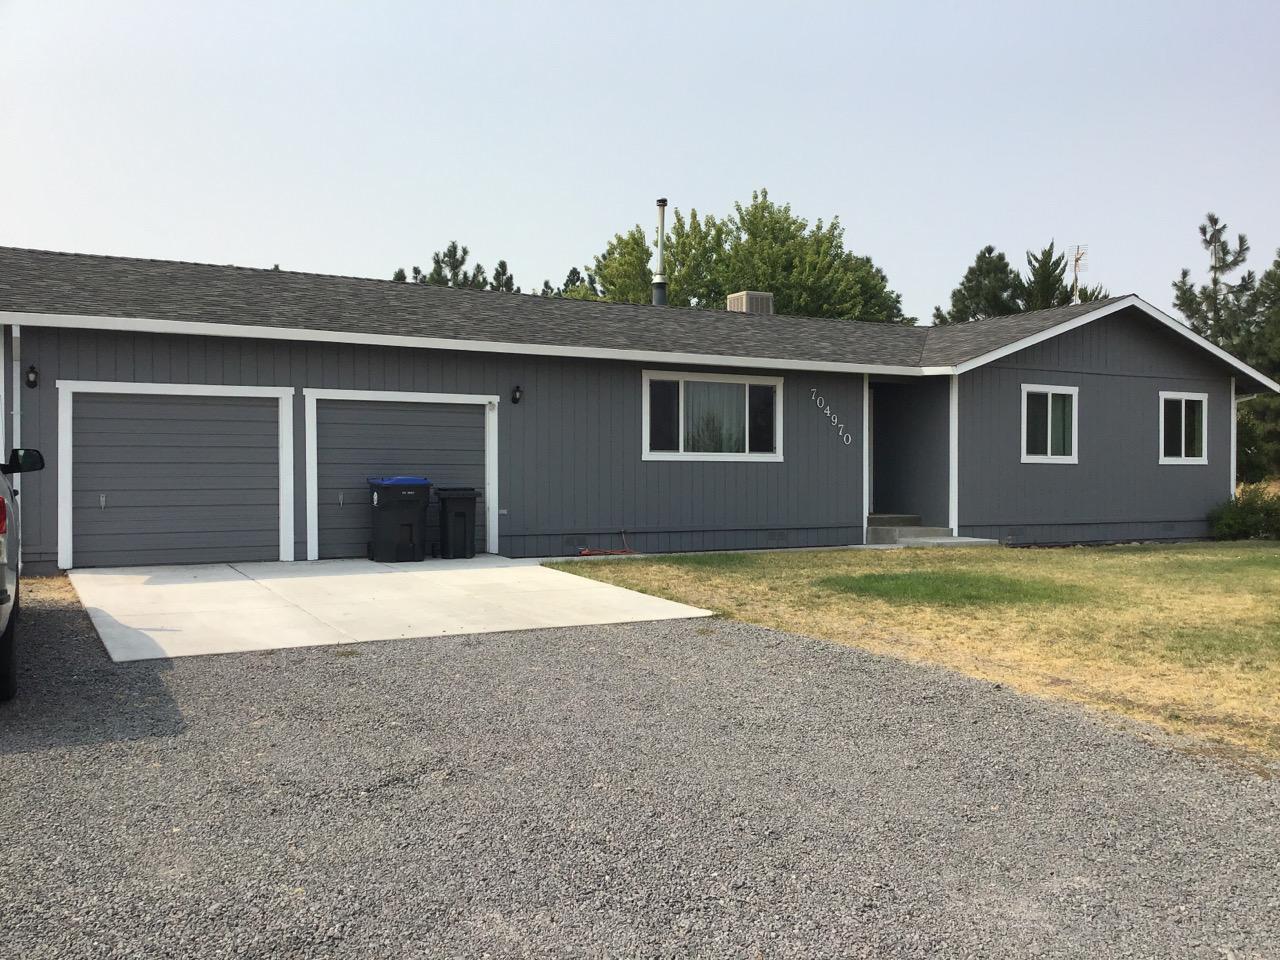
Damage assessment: no_damage